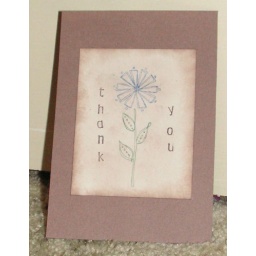
3 of 6 in the brown and pink collection